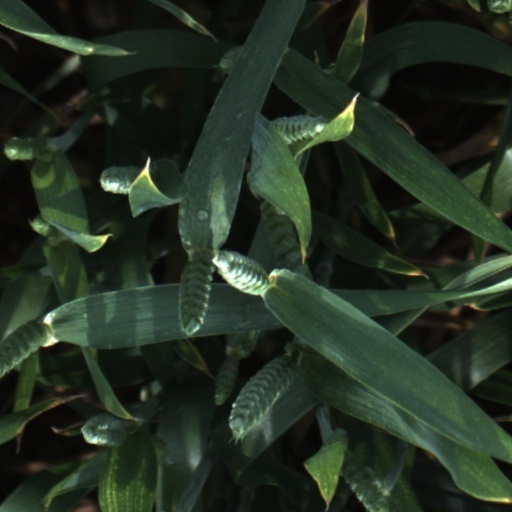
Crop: wheat